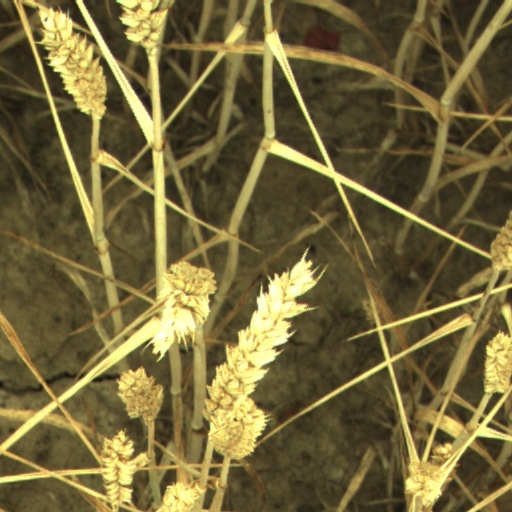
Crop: wheat